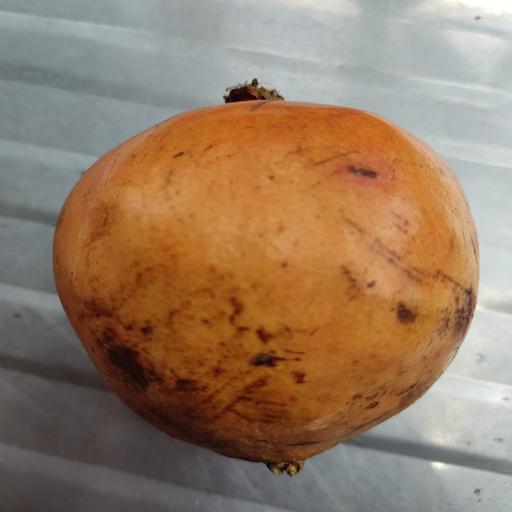
Crop type: Pomegranate